Jamal Igle

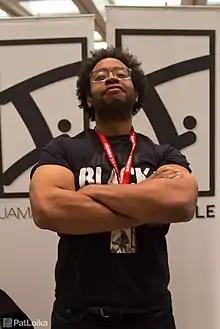
Igle at the Emerald City Comic Con in 2017

Igle decided he wanted to be a professional comic book artist at the age of 14. Igle attained his first job in comics at 17, as an intern at DC Comics, while still attending the High School of Art and Design. He later studied at the School of Visual Arts. Most of his formal art education centered upon classical illustrators such as Bob Peak, Norman Rockwell, and John Singer Sargent. After college, Igle worked as a junior art director at an advertisement agency and in a marketing company. Igle's first break as an artist was with a now-defunct publisher called Majestic Entertainment in 1993. He built his resume working for a number of small publishers for years until about 1999, when he left comics for a while to work at Sony Animation. Igle spent several months as a storyboard artist for several CGI animated series such as "Max Steel" and "". It was during his time at Sony that he received a call from editor Bobbie Chase at Marvel Comics to work on "New Warriors" with Jay Faerber. He has been working in comics ever since.